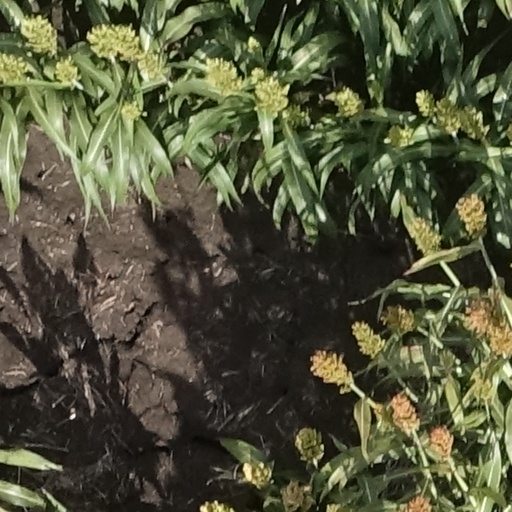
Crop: sorghum